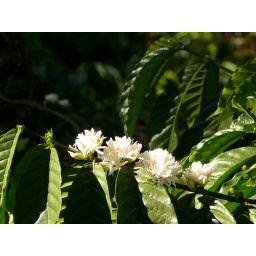
Coffee plant flowers in full bloom